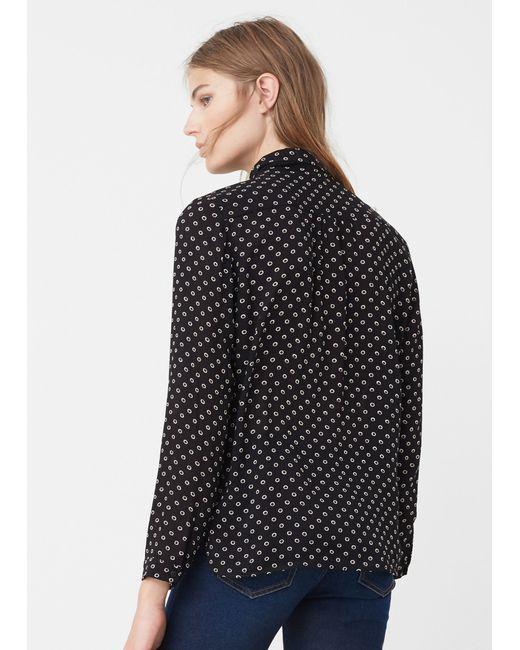
Damen Polyester Freizeitkleidung Polkadot Hemd